Nurul Iman Mosque, Padang

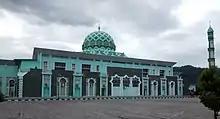

The Nurul Iman Mosque (Masjid Nurul Iman) is a mosque located at the corner of Jalan Imam Bonjol and Jalan Muhammad Thamrin in Padang, Indonesia. The mosque was built by the Indonesian National Armed Forces and the national government, as a gesture of apology following a West Sumatran rebellion in 1960.